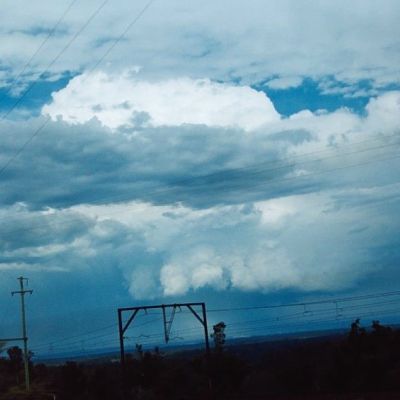
Cloud type: Altocumulus (Ac)